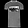
Label: T - shirt / top